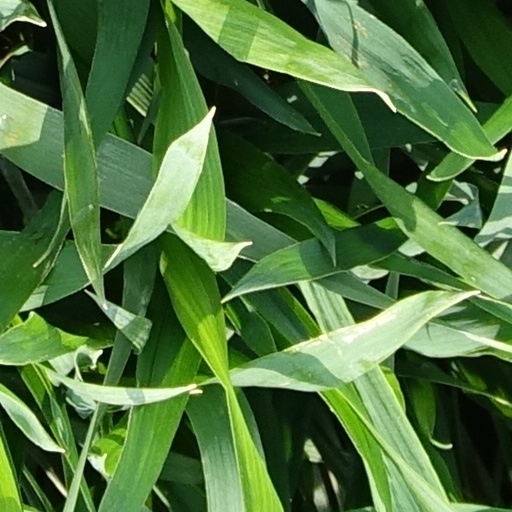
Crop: wheat